United Nations Security Council Resolution 2692

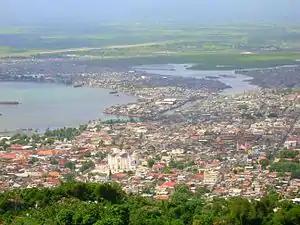
Skyline Cap-Haïtien

United Nations Security Council Resolution 2692 was adopted on 14 July 2023. According to the resolution, the Security Council extends mandate of United Nations Integrated Office in Haiti until 15 July 2024.